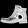
Label: Ankle boot